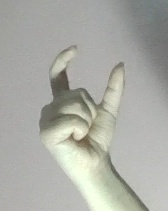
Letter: nun